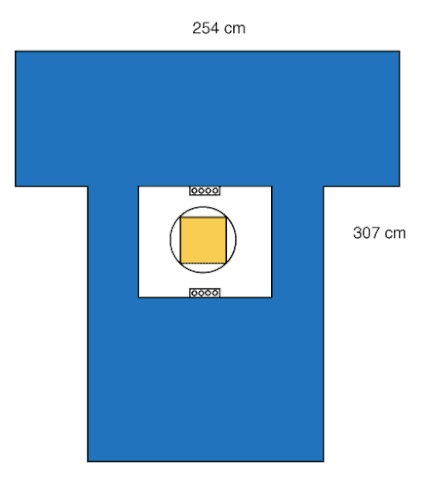
Sheet And Pouch,Cesarean-Section With Ioban Steri-Drape - Box Of 5
Brand: 3M
Category: Business & Industrial > Medical > Medical Supplies